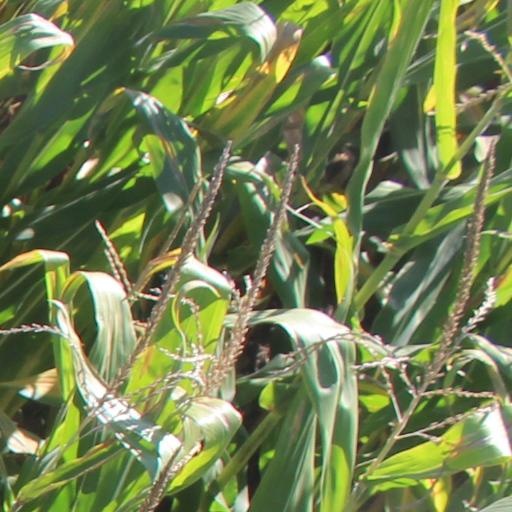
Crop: maize; corn